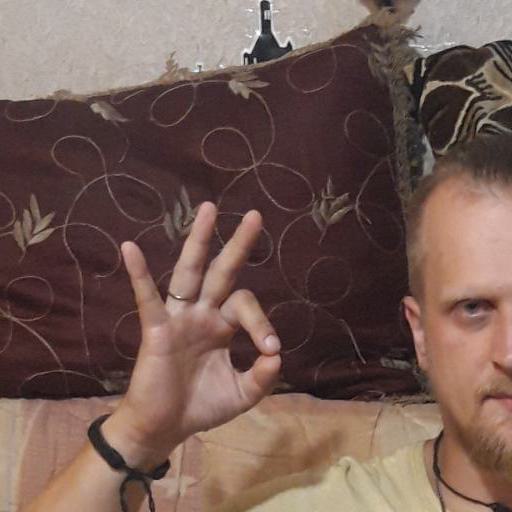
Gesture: ok